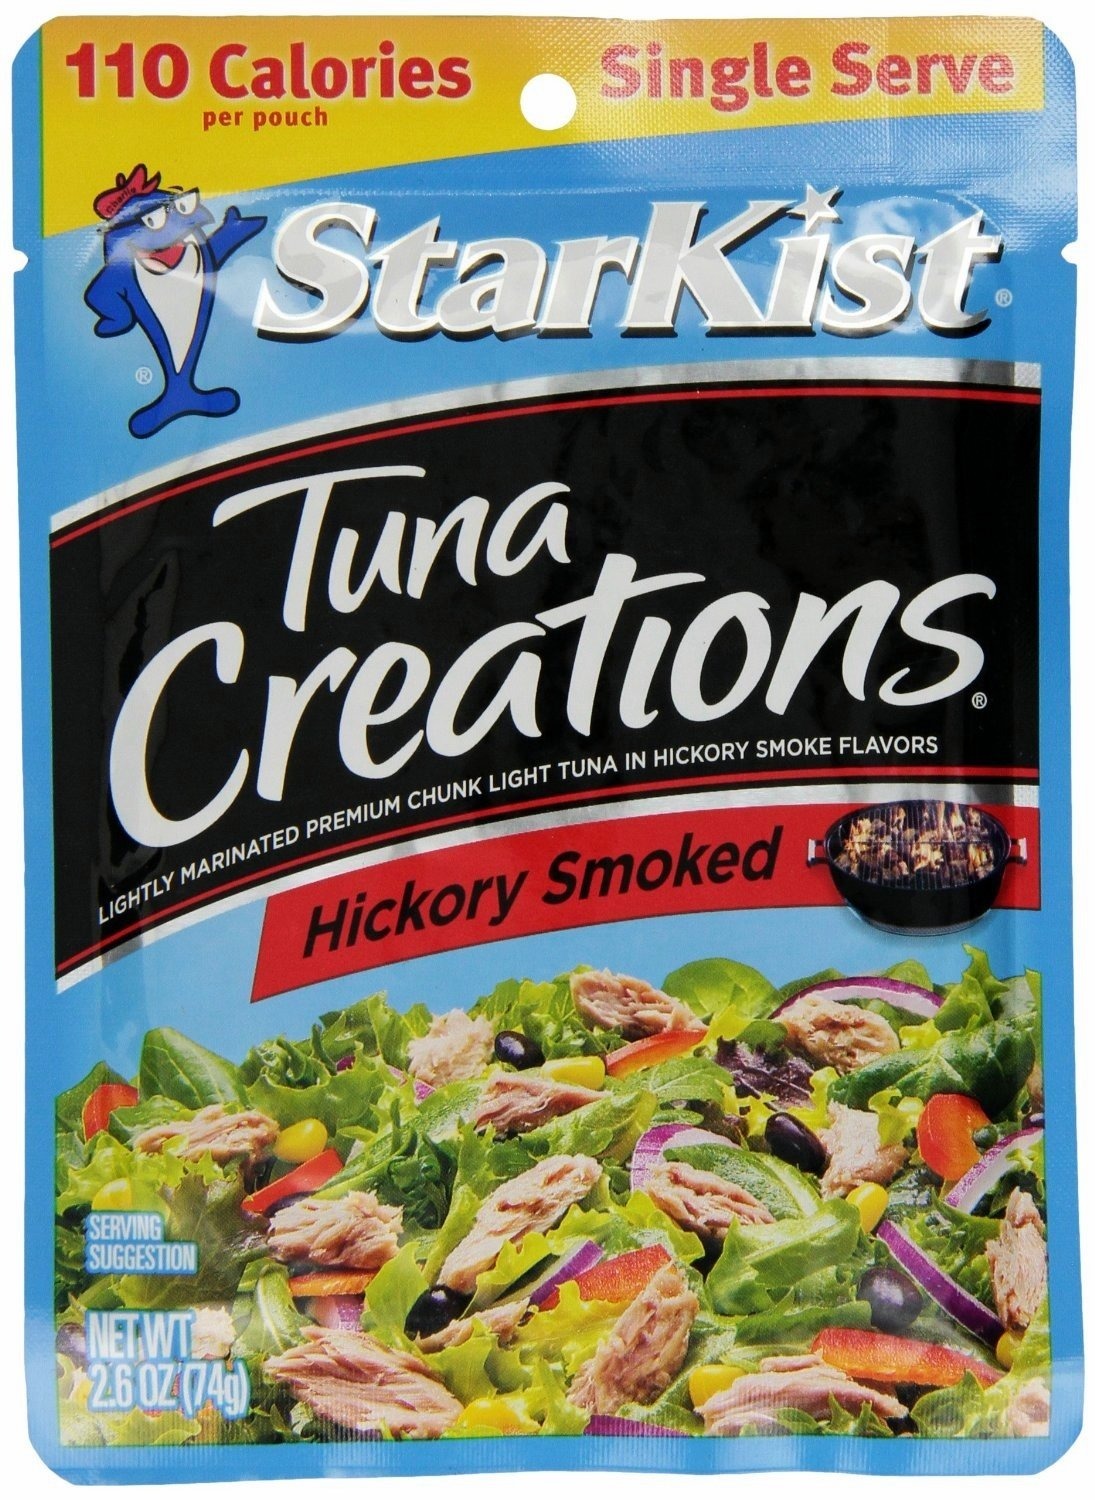
Item Name: Starkist Tuna Creations, Hickory Smoked, Single Serve 2.6-Ounce Pouch (Pack of 18)
Bullet Point 1: Select cuts of premium chunk light tuna seasoned with a rich, smoky flavor
Bullet Point 2: High in protein and Omega-3’s
Bullet Point 3: Delicious in salads, wraps, sandwiches, on crackers for a quick snack or straight out of the pouch
Bullet Point 4: Convenient single serve flavor fresh pouch; Dolphin Safe
Bullet Point 5: Meets American Heart Association food criteria for Heart-Healthy food
Product Description: StarKist Tuna Creations Hickory Smoked features select cuts of premium chunk light tuna seasoned with a rich, smoky flavor. This tasty single serve pouch brings something new to vegetable dishes, wraps and more. Try adding to salads, enjoying on crackers or eating right out of the pouch! StarKist Tuna Creations Hickory Smoked is naturally high in protein and contains 240 mg per serving of EPA and DHA combined, which is 150% of the 160mg Daily Value for a combination of EPA and DHA.
Value: nan
Unit: None

Price: 1.19